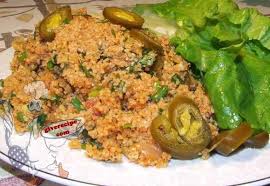
Yemek: kisir